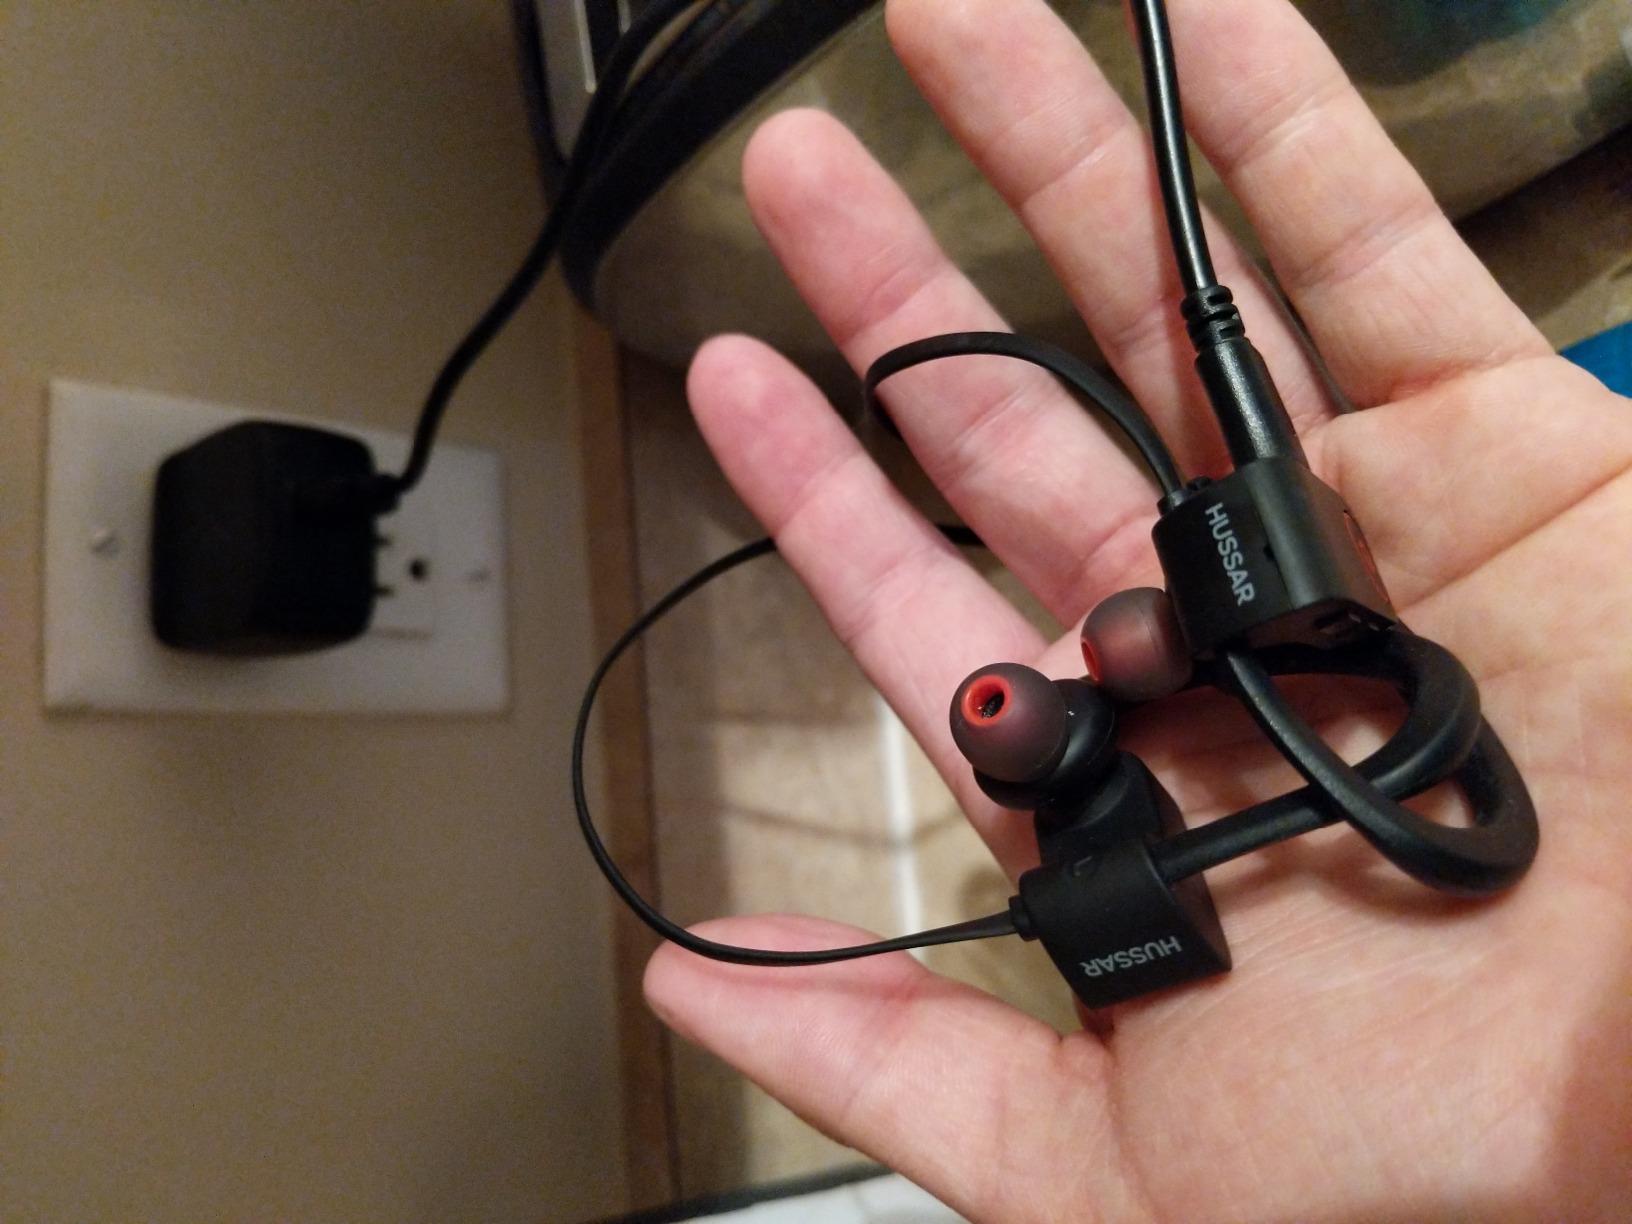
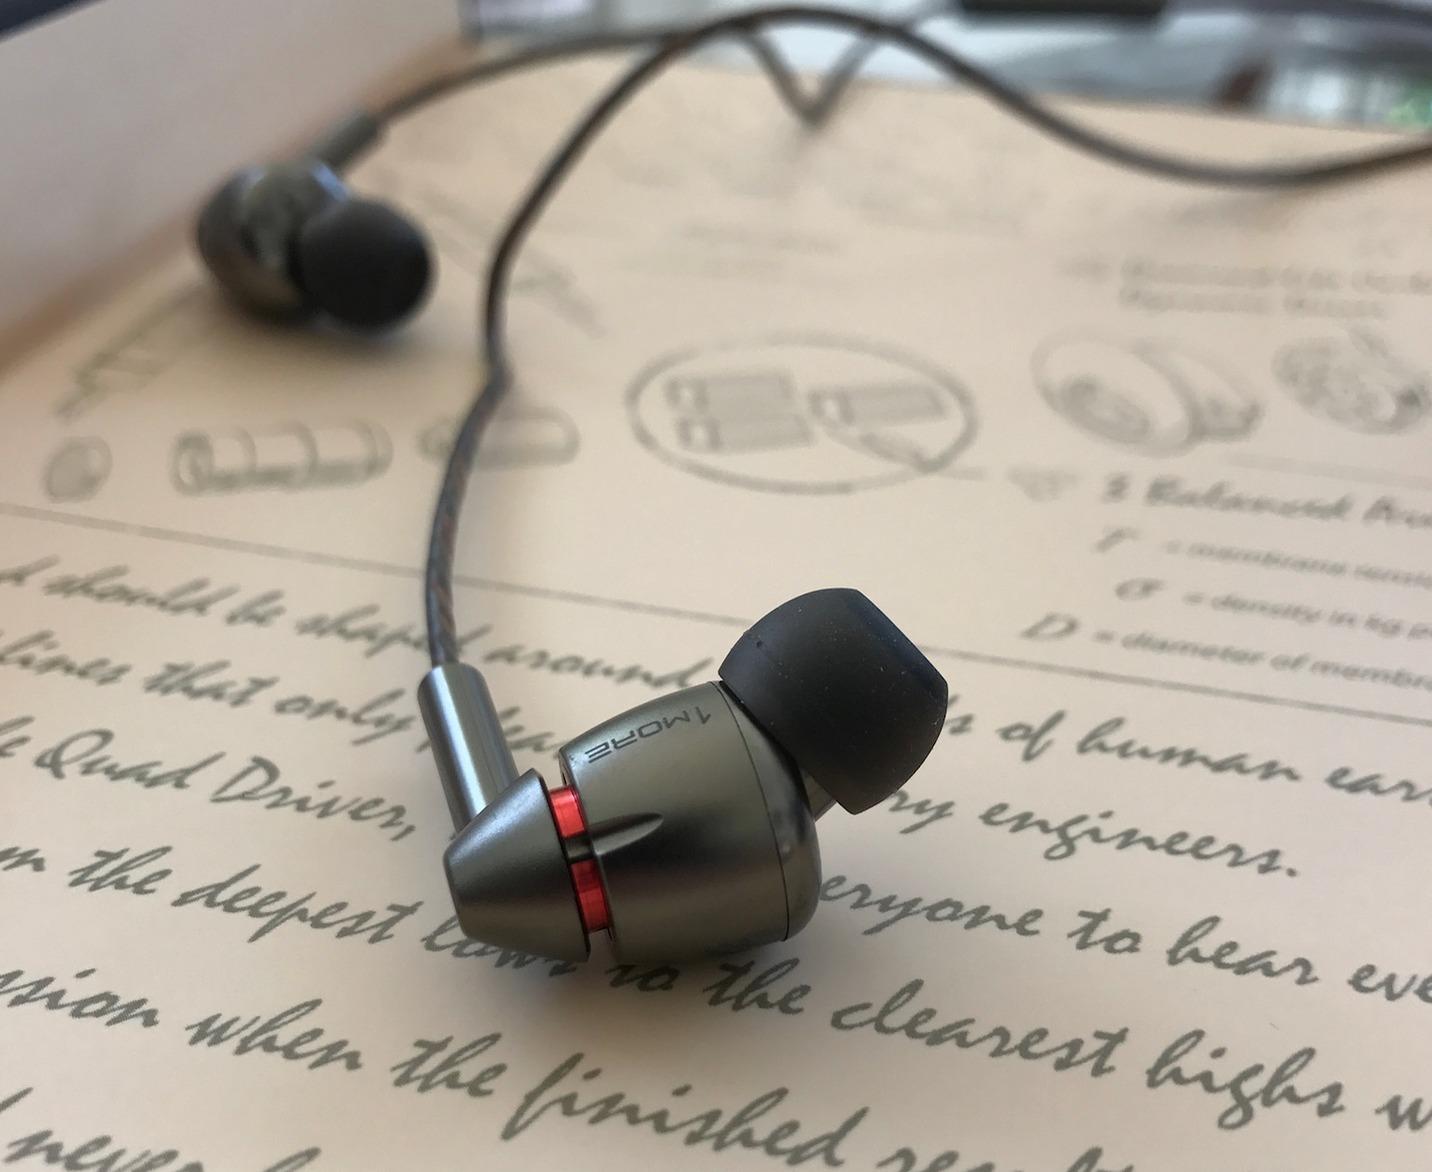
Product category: headphones
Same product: no